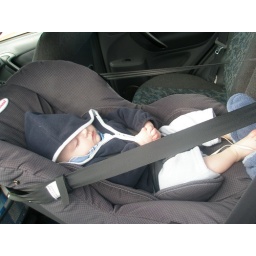
Another pic of our boy asleep in his car seat